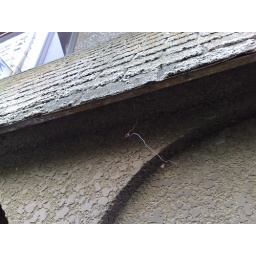
The first floor of the building is abandoned but the 2nd and 3rd floors still have people living in them.